Tosa Domain

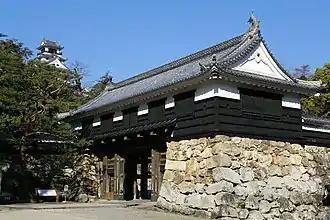
Otemon of Kōchi Castle

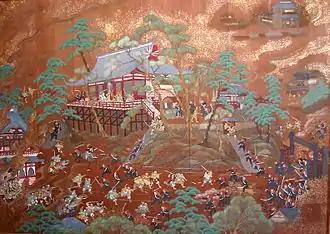
Tosa Jinshotai (迅衝隊) soldiers with "Shaguma" headress in the Battle of Ueno, Boshin War (1867–68)

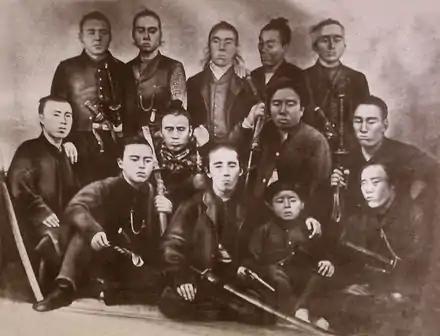
Jinshotai（迅衝隊）(From the left in the bottom row: Ban Gondayu, Itagaki Taisuke, Tani Otoi(young boy), Yamaji Motoharu. From the left in the middle row: Tani Shigeki(Sinbei), Tani Tateki(Moribe), Yamada Kiyokado(Heizaemon), Yoshimoto Sukekatsu(Heinosuke). From the left in the top row: Kataoka Masumitsu(Kenkichi), Manabe Masayoshi(Kaisaku), Nishiyama Sakae, Kitamura Shigeyori(Chobei), Beppu Hikokuro.)

At the end of the Sengoku period, the Chōsokabe clan ruled Tosa Province. The Chōsokabe had briefly controlled the entire island of Shikoku under Chōsokabe Motochika from 1583 until he was defeated by Toyotomi Hideyoshi in the Invasion of Shikoku in 1585. Motochika fought for Hideyoshi in the Kyushu Campaign and the invasions of Korea. However, next "daimyō" Chōsokabe Morichika joined the pro-Toyotomi Western Army at the Battle of Sekigahara in 1600, and was subsequently deprived of his title, and later his life. The victorious Tokugawa shogunate ordered Yamauchi Kazutoyo, lord of Kakegawa Castle in Tōtōmi Province to take control of the province as "daimyō" of the newly created Tosa Domain, with a nominal "kokudaka" of 202,600 "koku". The Chōsokabe's former retainers were extremely hostile to the new regime, while Tosa peasants feared increased exploitation under the new lord and many fled across to the neighboring domains. Kazutoyo came in with only 158 mounted men, and had to petition the new government of the Tokugawa shogunate for help in pacifying his new domain. This was achieved by "ruse and violence ... Two boatloads containing 273 heads were sent to Tokugawa headquarters to demonstrate Yamauchi efficiency, and another 73 dissidents were crucified on the beach," however, stories that the Yamauchi invited major Chōsokabe retainers to a fake sumo tournament and had them massacred are believed to have been later fabrications.